Arijan Ademi

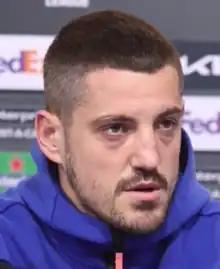
Ademi with Dinamo Zagreb in 2021

Arijan Ademi (born 29 May 1991) is a professional footballer who plays for Hungarian Football League club Újpest.